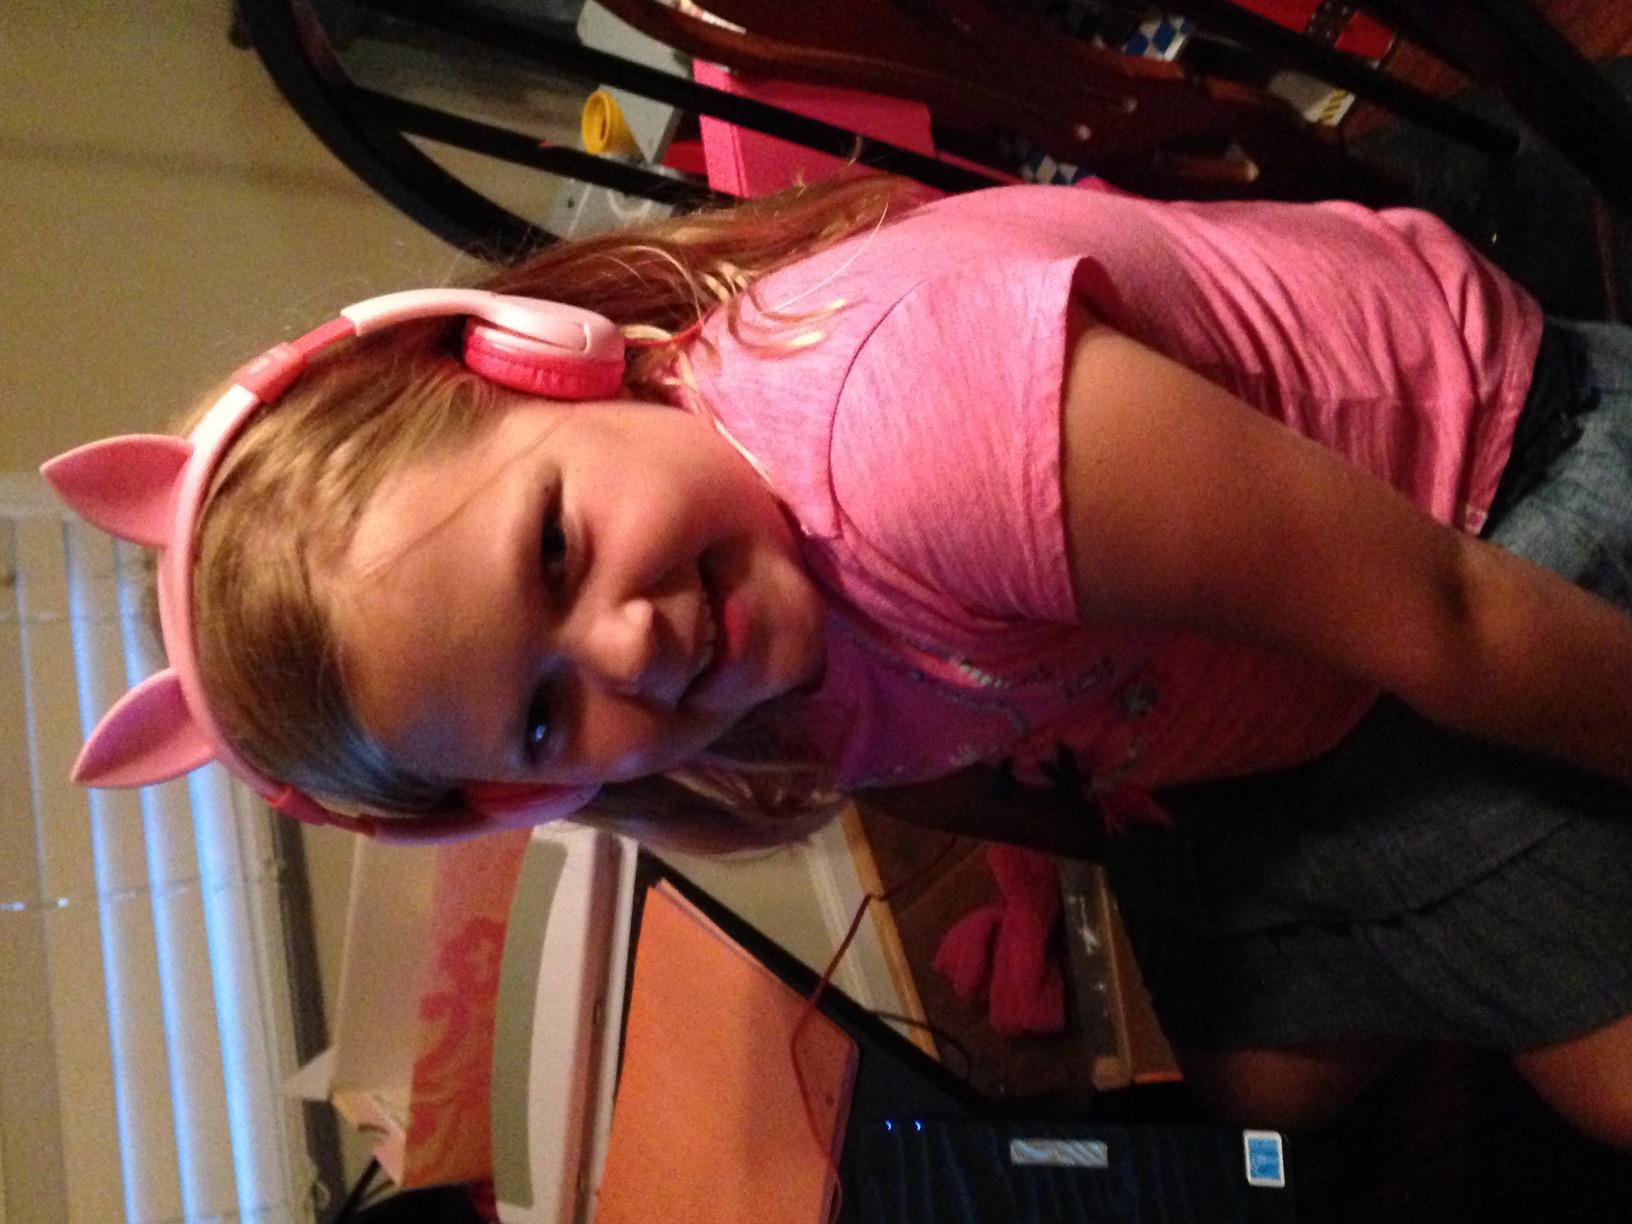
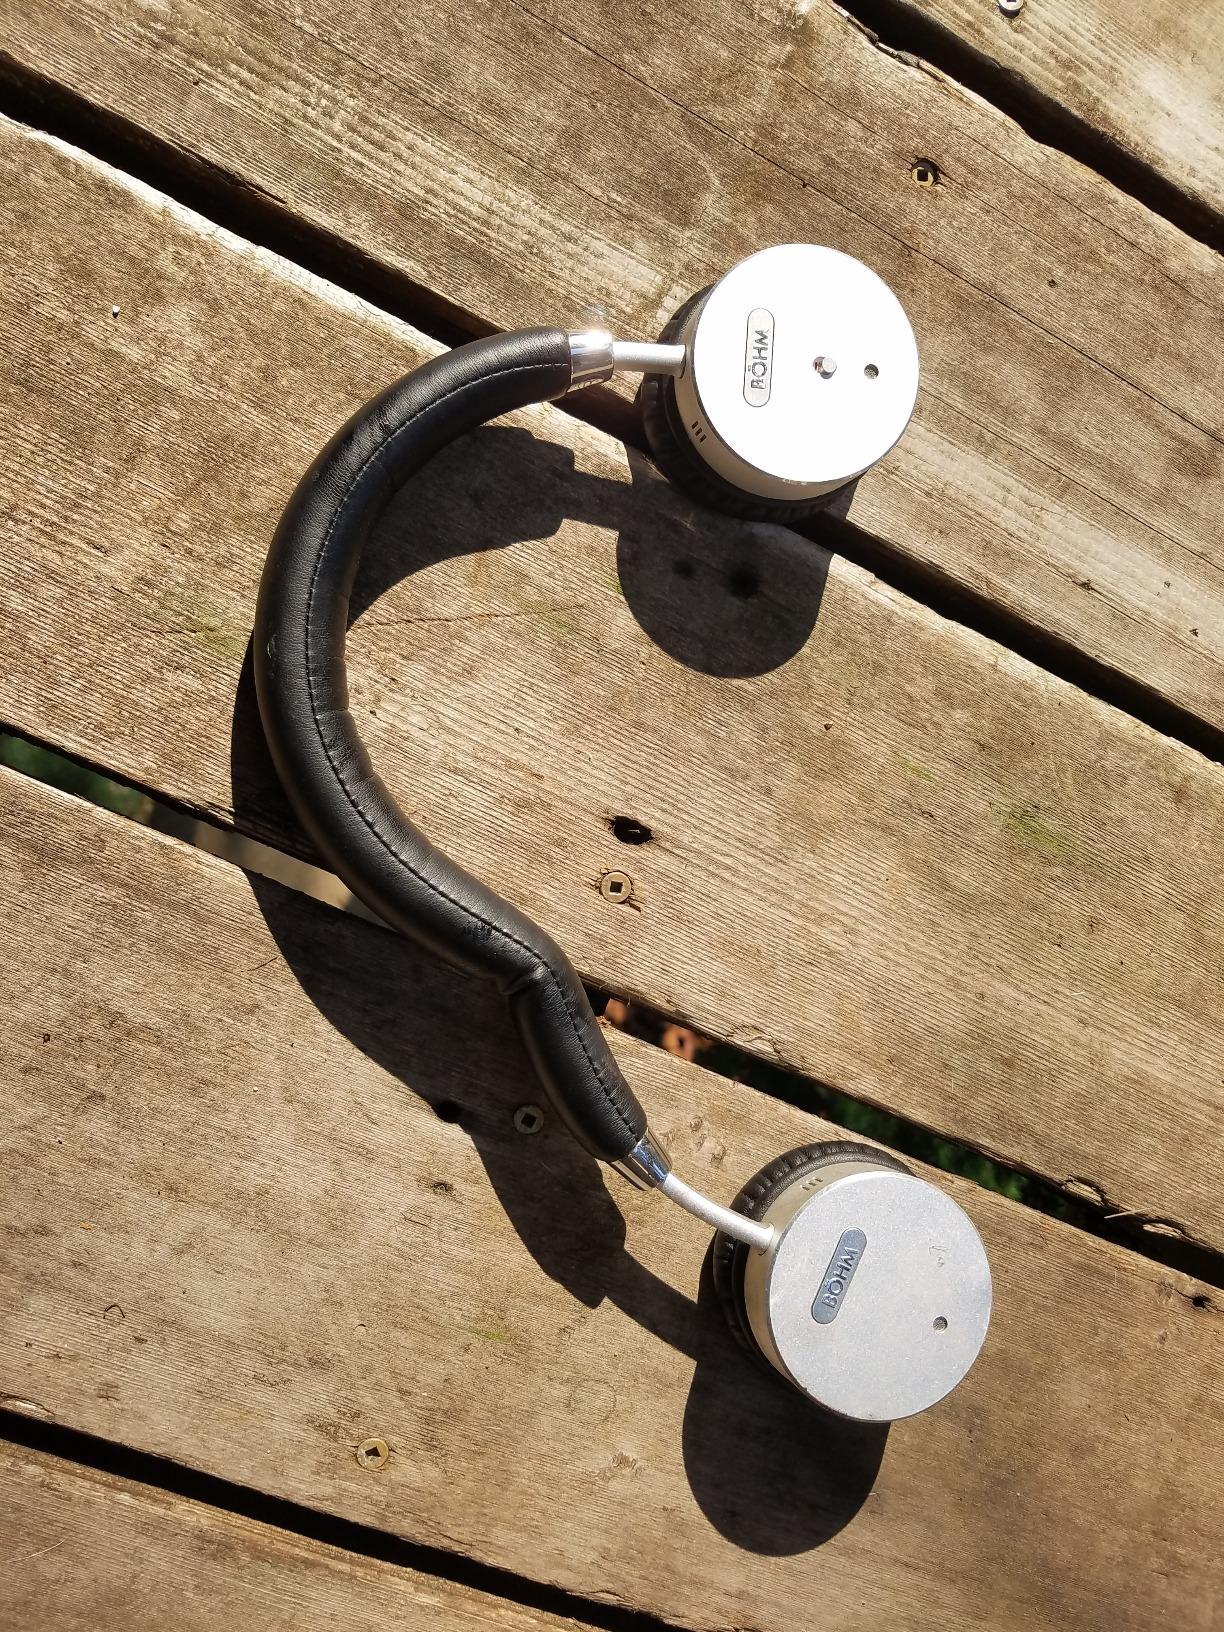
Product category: headphones
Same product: no